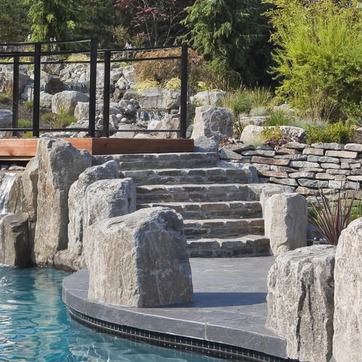
Material: stone